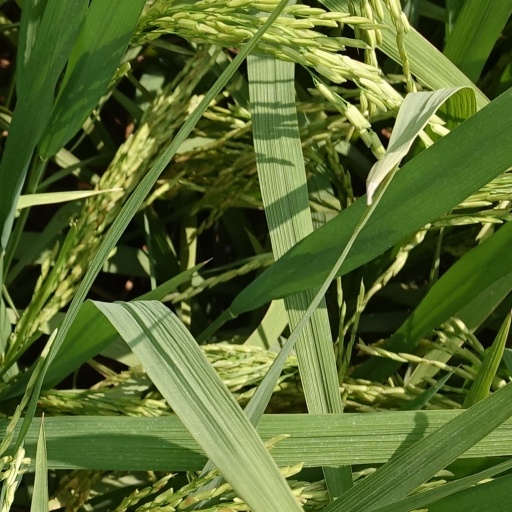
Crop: rice